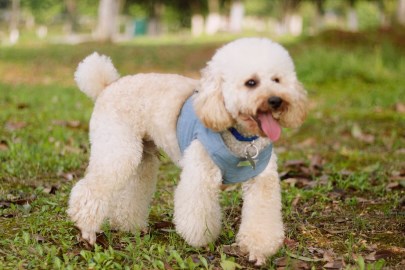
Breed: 7449-n000128-teddy